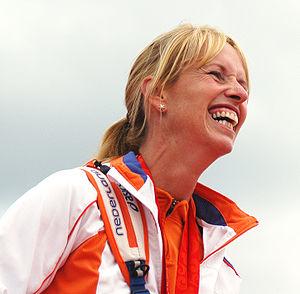
Theodora Elisabeth Gerarda van Grunsven dite Anky van Grunsven, née le 2 janvier 1968 à Erp, est une cavalière néerlandaise de dressage. Sa taille est de 1,70 m pour 55 kg. Elle compte à son palmarès 9 médailles olympiques, dont trois en or.
L'équitation est inscrite au programme des Jeux olympiques depuis l'édition de 1900 à Paris avec trois épreuves de sauts. Depuis 1912, ce sport a toujours été présent lors des Jeux olympiques. Cette année-là, les épreuves de dressage et de concours complet font leur apparition ; celles de voltige ne sont disputées que lors des seuls Jeux de 1920. Jusqu'aux Jeux de 1952, seuls les cavaliers militaires et masculins sont autorisés à participer aux compétitions. La mixité s'est établie progressivement entre 1952 et 1964. Depuis cette date, hommes et femmes concourent ensemble sur toutes les épreuves équestres, ce qui en fait la seule discipline totalement mixte au sein des épreuves olympiques. De la fin des années 1950 à la fin des années 1990, les Jeux sont marqués par la domination de certaines nations dans le domaine équestre comme l'Allemagne et les pays anglo-saxons. Avec le début des années 2000, l'équitation s'ouvre à la mondialisation avec la présence aux Jeux de pays jusqu'ici absents de la scène équestre mondiale.